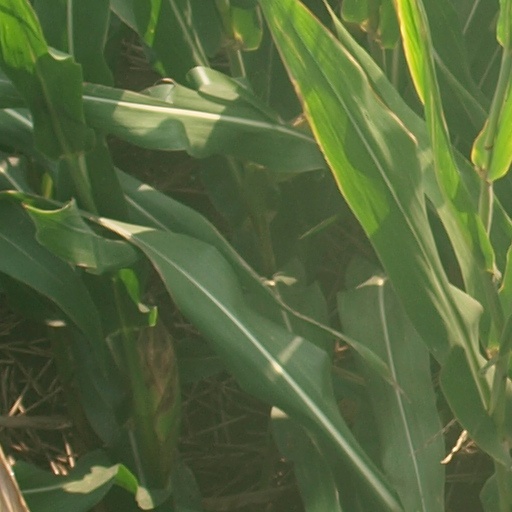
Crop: maize; corn